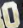
Number: 0